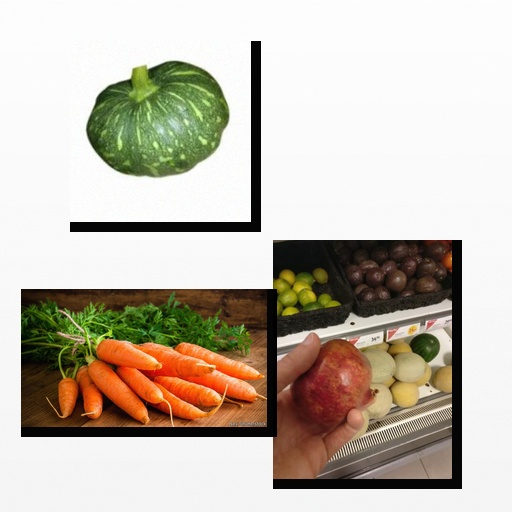
Food items: carrot, pumpkin, pomegranate